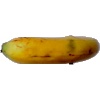
Label: Banana Lady Finger 1